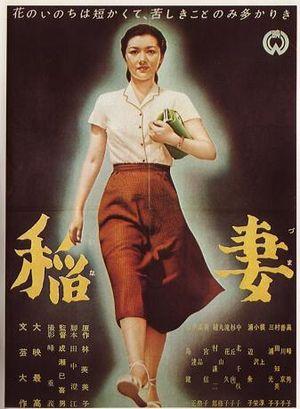
L'Éclair est un film japonais de Mikio Naruse, sorti en 1952.